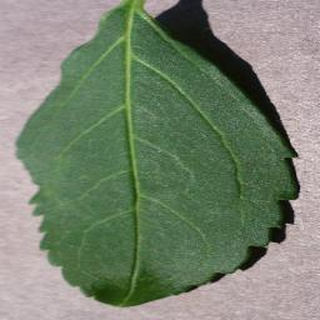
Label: healthy_cherry